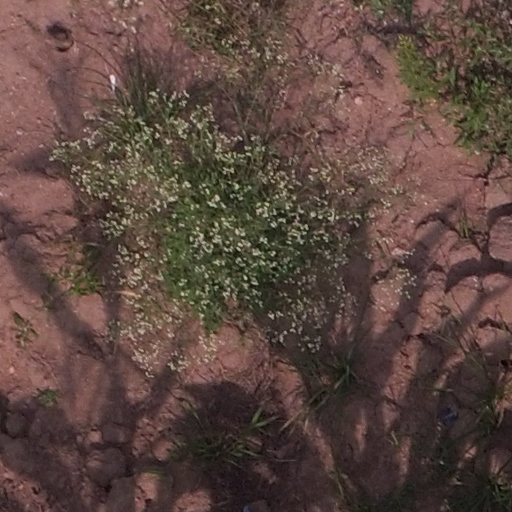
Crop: maize; corn